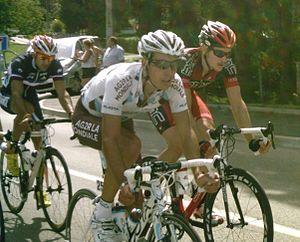
Les quatre échappées de la première étape du Tour de l'Ain 2010
La 22ᵉ édition de la course cycliste Tour de l'Ain a eu lieu du 10 au 14 août 2010. La course compte au classement de l'UCI Europe Tour 2010.